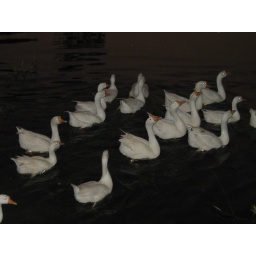
all these ducks were drying themselves beside the pond and immediately ran into the water when we approached them